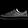
Label: Sneaker